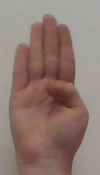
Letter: kaaf